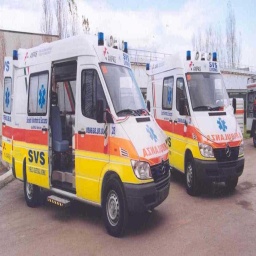
Label: ambulance